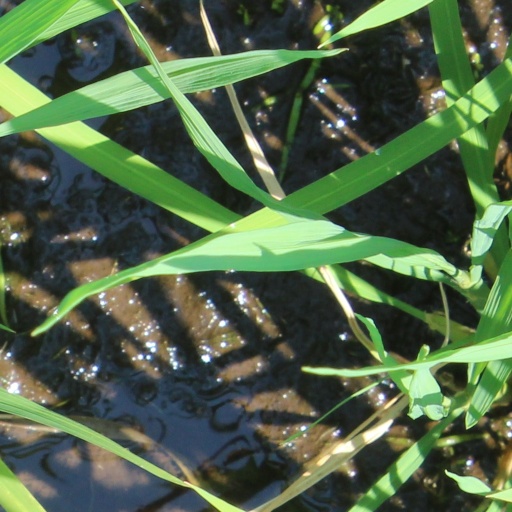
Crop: rice